Brontosaurus

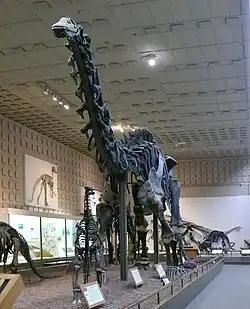
The Peabody Museum mount with new skull but in its original pose before its 2020 remounting

Another specimen of an Apatosaurine now referred to "Brontosaurus" was discovered in 1993 by the Tate Geological Museum, also from the Morrison Formation of central Wyoming. The specimen consisted of a partial postcranial skeleton, including a complete manus and multiple vertebrae, and was described by James Filla and Pat Redman a year later. Filla and Redman named the specimen "Apatosaurus yahnahpin" ("yahnahpin-wearing deceptive lizard"), but Robert T. Bakker gave it the genus name "Eobrontosaurus" in 1998. Bakker believed that "Eobrontosaurus" was the direct predecessor to "Brontosaurus," although Tschopp "et al".'s phylogenetic analysis placed "B. yahnahpin" as the basalmost species of "Brontosaurus".